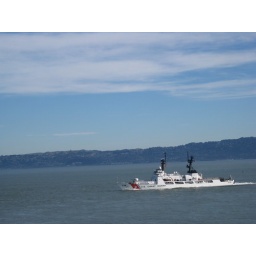
a coast guard ship that passed by Alcatraz Island